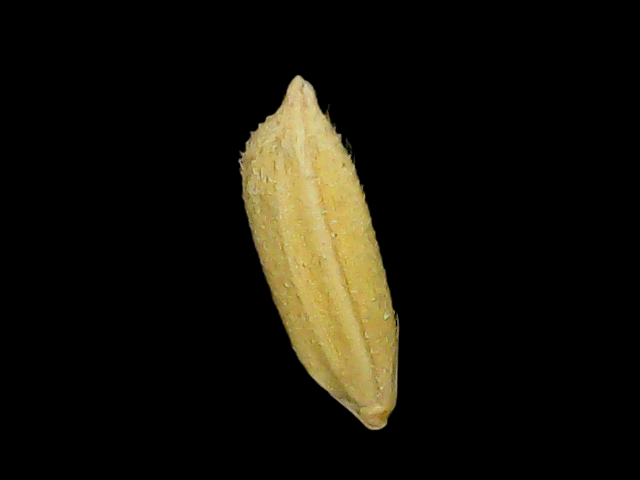
Rice variety: Binadhan17